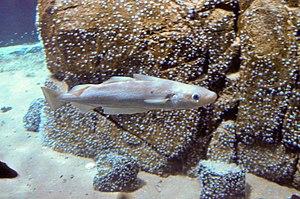
Petit merlan